Mellophone

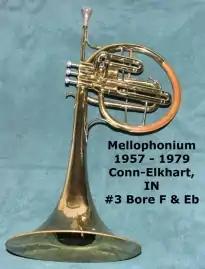
The type of Mellophonium used by Stan Kenton's orchestra, which variously used mellophone mouthpieces and a specially designed horn-trumpet hybrid mouthpiece for Stan Kenton's band.

C.G. Conn developed its 16E "Mellophonium" and first marketed it in 1957. It is essentially a Conn 14E "classic" or "concert" mellophone that has figuratively been partially unwrapped to form a bell forward instrument. American bandleader Stan Kenton himself was not involved in the design of the mellophonium; in 1961, however, he provided an endorsement for Conn's advertising upon adopting the instrument. Kenton had, for several years, wished to add another brass voice alongside the trumpets and trombones in his orchestra and experimented unsuccessfully with additional instruments, before discovering the Conn Mellophonium, which bridged the gap he was seeking to fill: